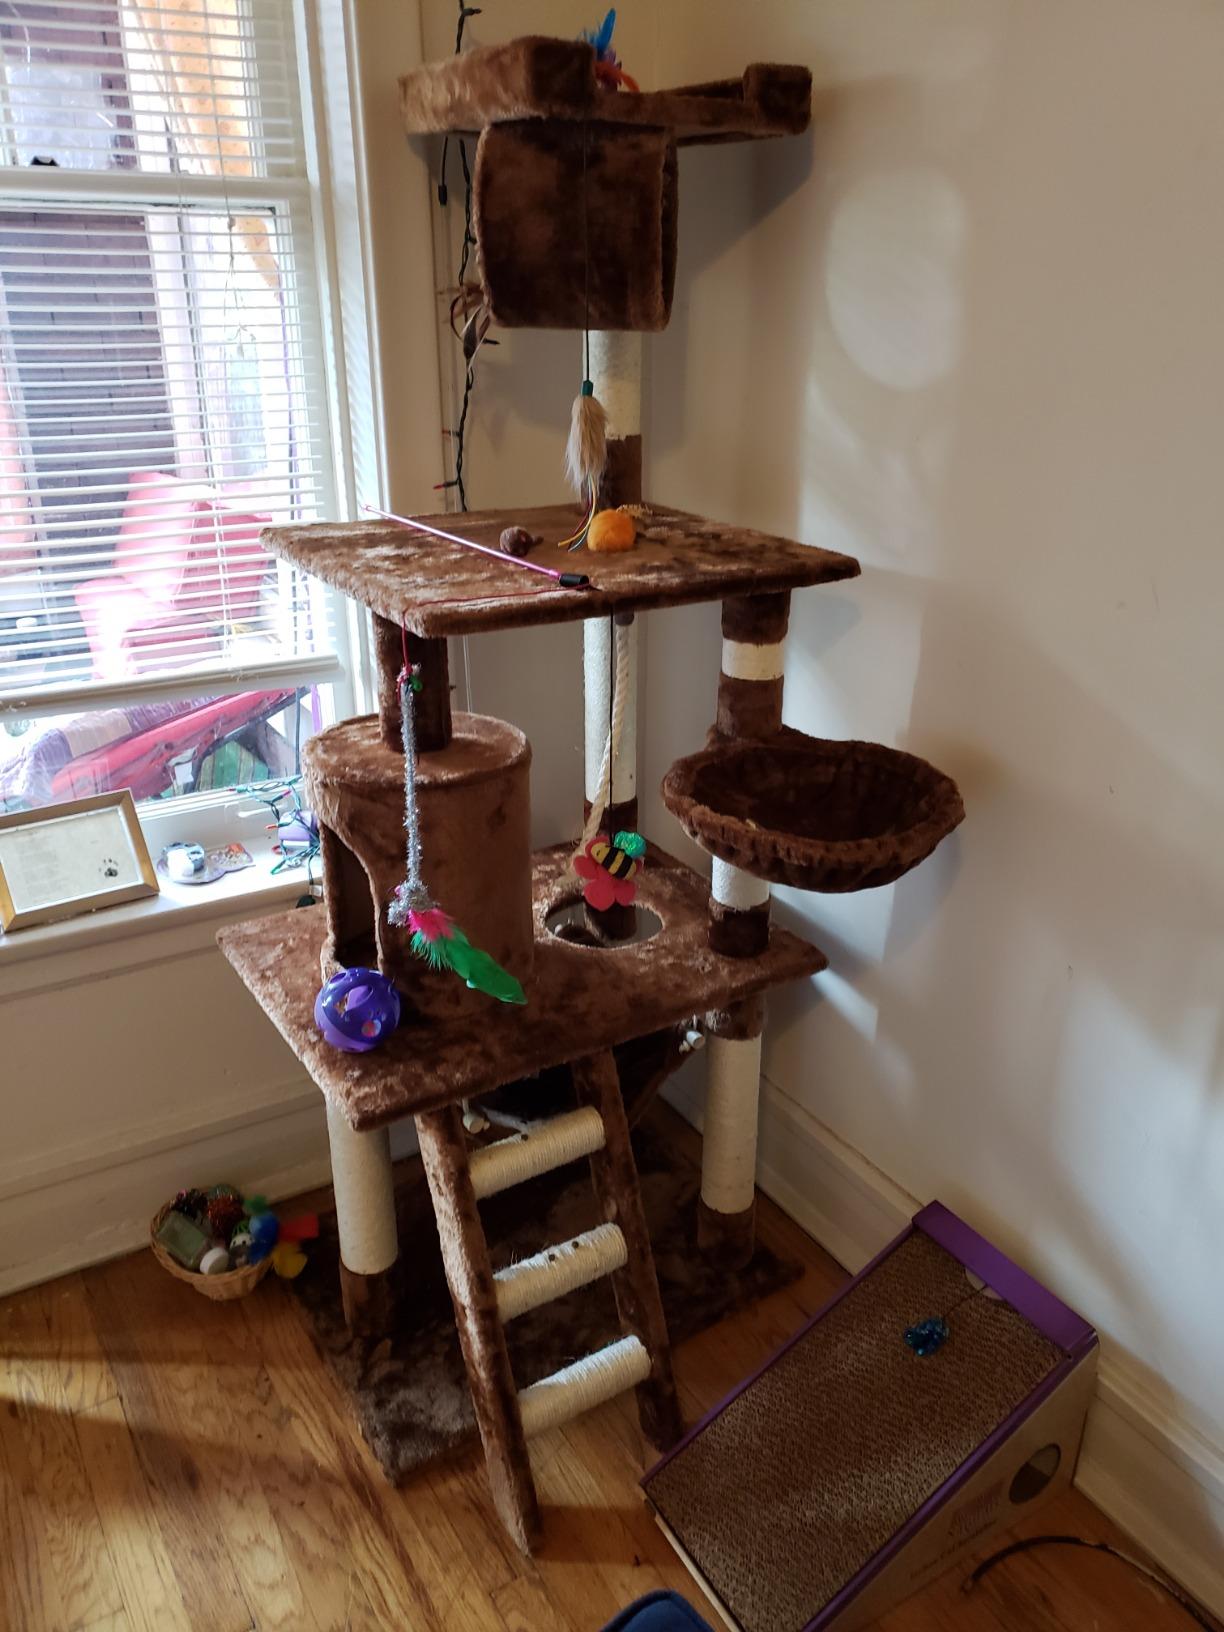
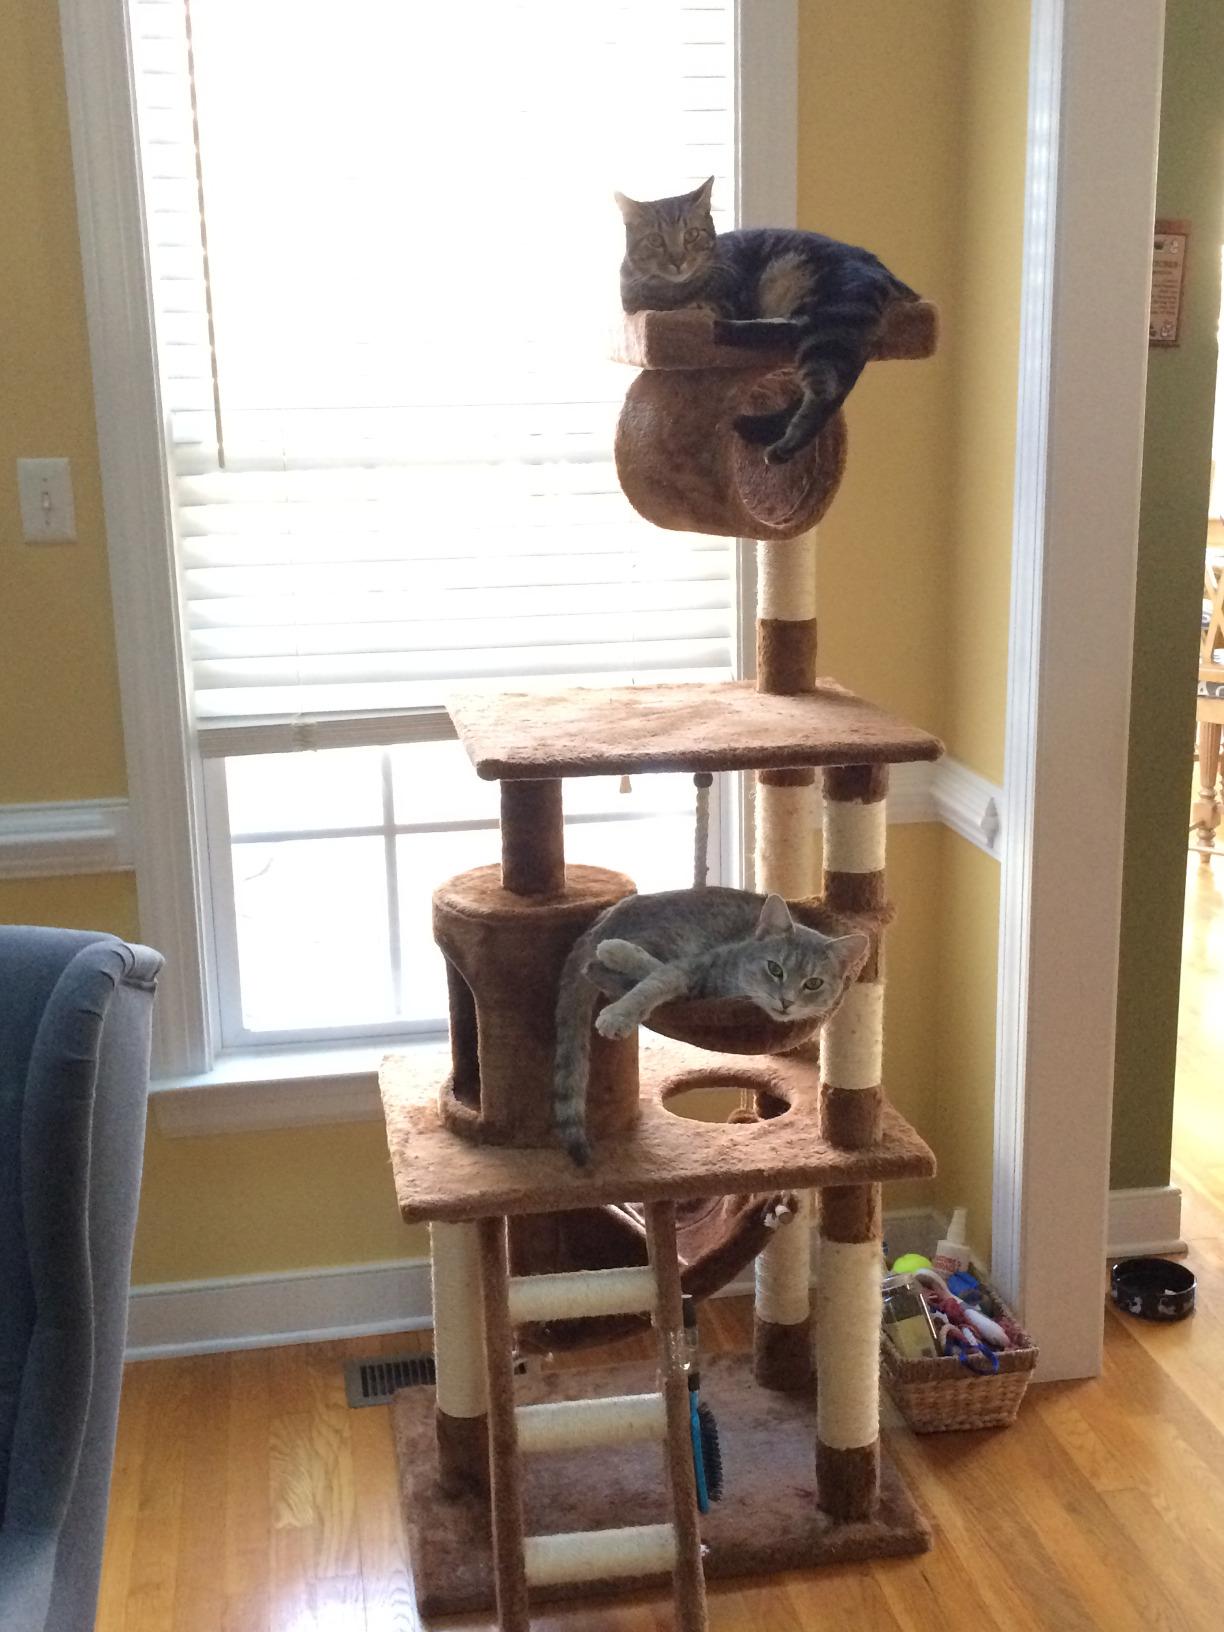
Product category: items_cat tree
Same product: yes